Oval (novel)

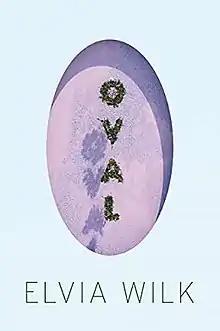
First edition (publ. Soft Skull)

Oval is a 2019 dystopian fiction novel by Elvia Wilk.